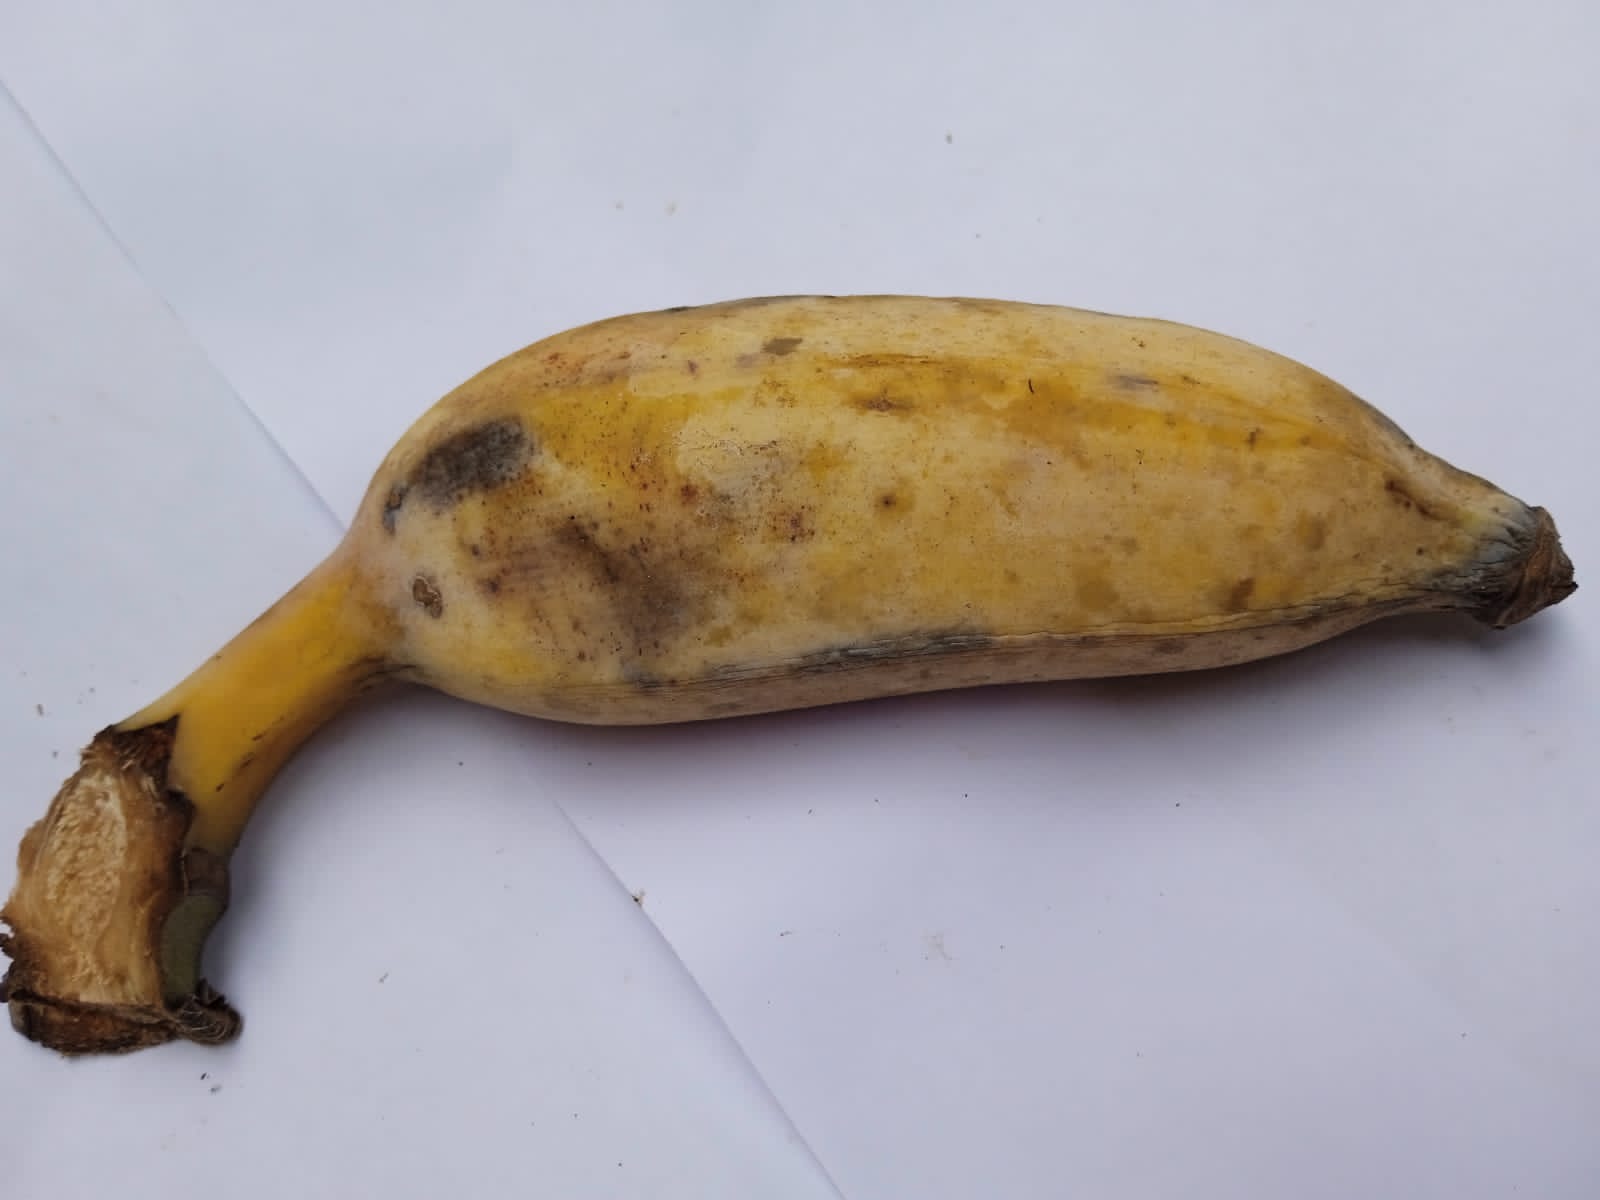
Fruit: banana
Condition: fresh